Holby City

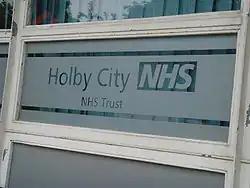
The hospital set, at BBC Elstree Centre in Borehamwood.

Young remained an executive producer of "Holby City" until 2004, when he left the BBC to work for production company 19 TV. Former "Casualty" producer Johnathan Young was an executive producer for the duration of "Holby" first series, before joining Channel 4 in 1999. Kathleen Hutchison served alongside Mal Young as co-executive producer from 2003 to 2004, when she left the series to become executive producer of "EastEnders". Hutchison was succeeded by former series producer Stokes, who remained working on "Holby City" until 2006, when McHale returned to the series. He resigned from the position in 2009, and was succeeded by Belinda Campbell in 2010.